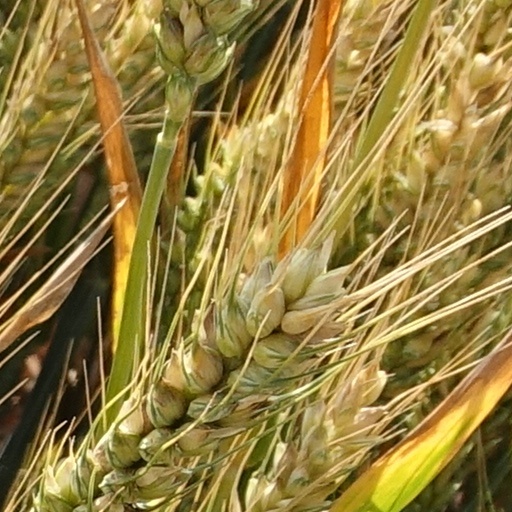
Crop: wheat